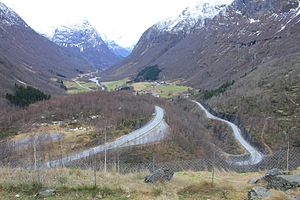
Hjelledøla
Hjelledalen med Hjelledøla i dalbunden
Hjelledøla er en elv i Stryn kommune i Sogn og Fjordane fylke i Norge. Den er en del af Strynevassdraget og dannes ved sammenløbet af Skjerdingsdøla og Videdøla, og løber derfra mod vest gennem Hjelledalen til udmundingen i Oppstrynsvatnet ved Hjelle. Hjelledøla er 8,1 kilometer lang, og har et afvandingsområde på 234,7 km². Middelvandføringen ved mundingen er 15,62 m³/s.